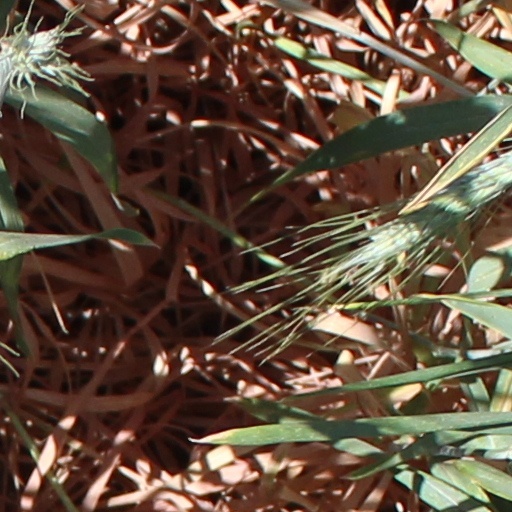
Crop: wheat